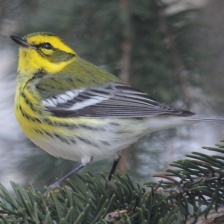
Species: TOWNSENDS WARBLER
Scientific name: SETOPHAGA TOWNSENDI